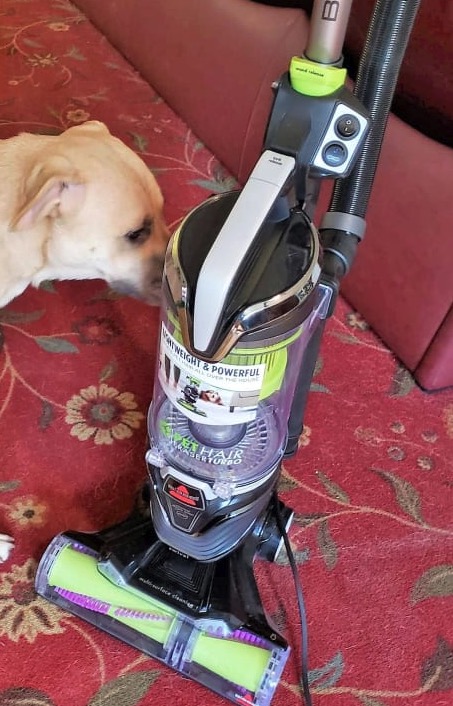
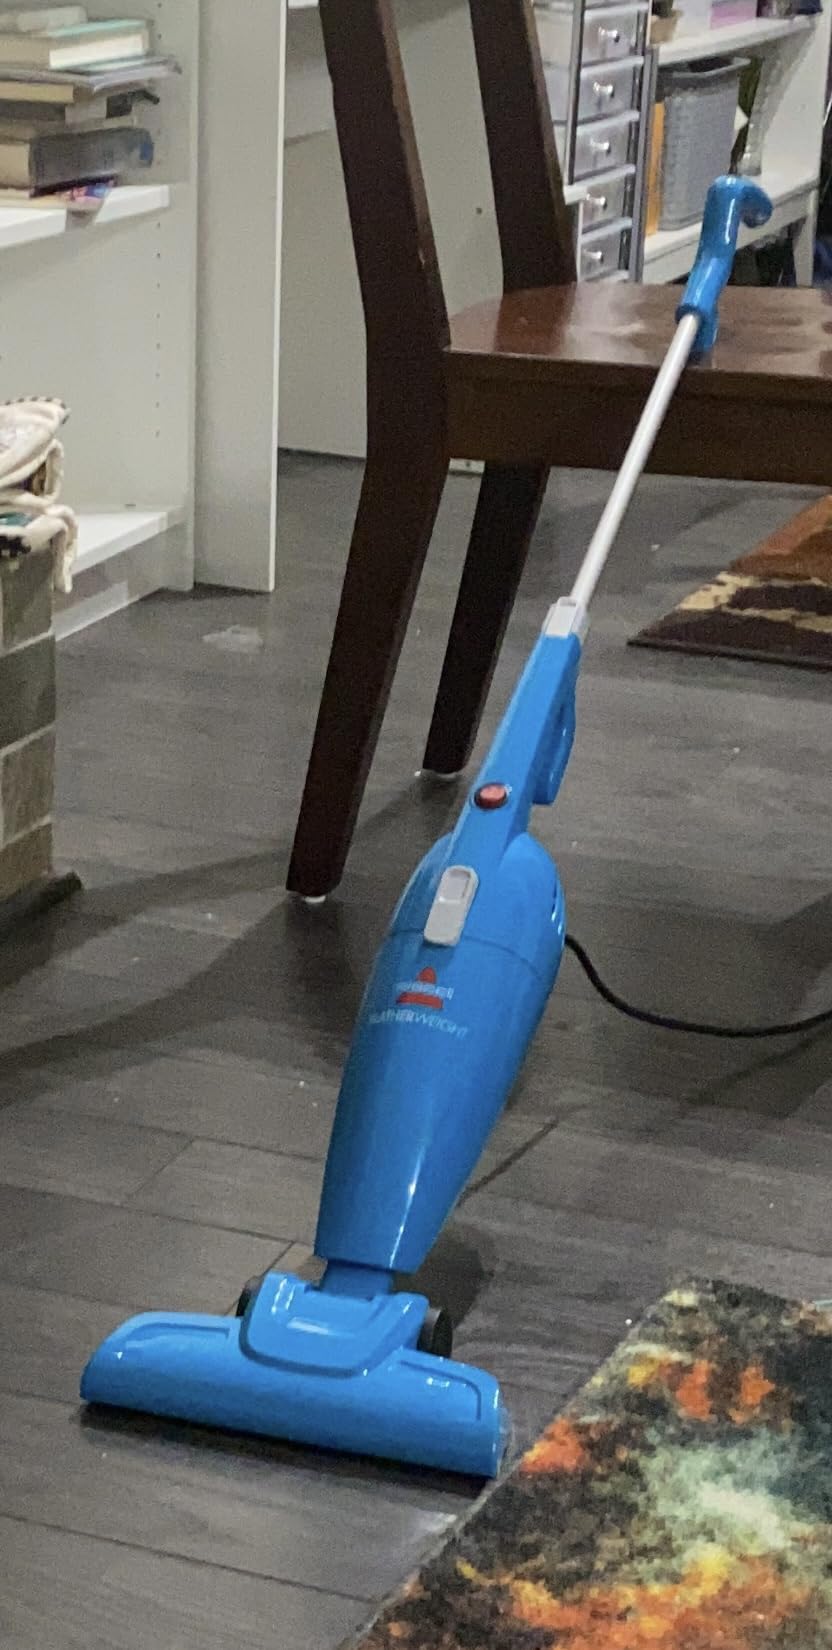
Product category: items_vacuum
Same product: no